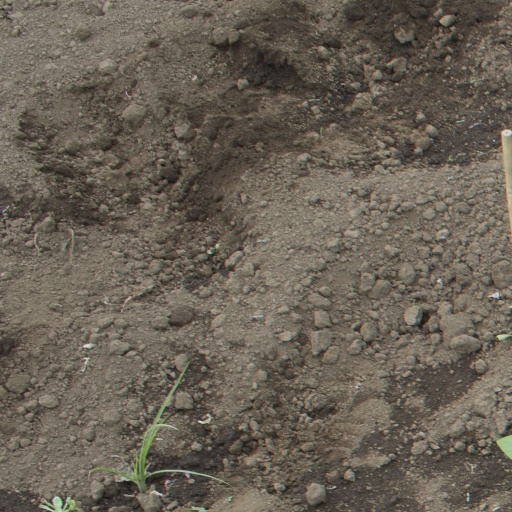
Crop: soybean